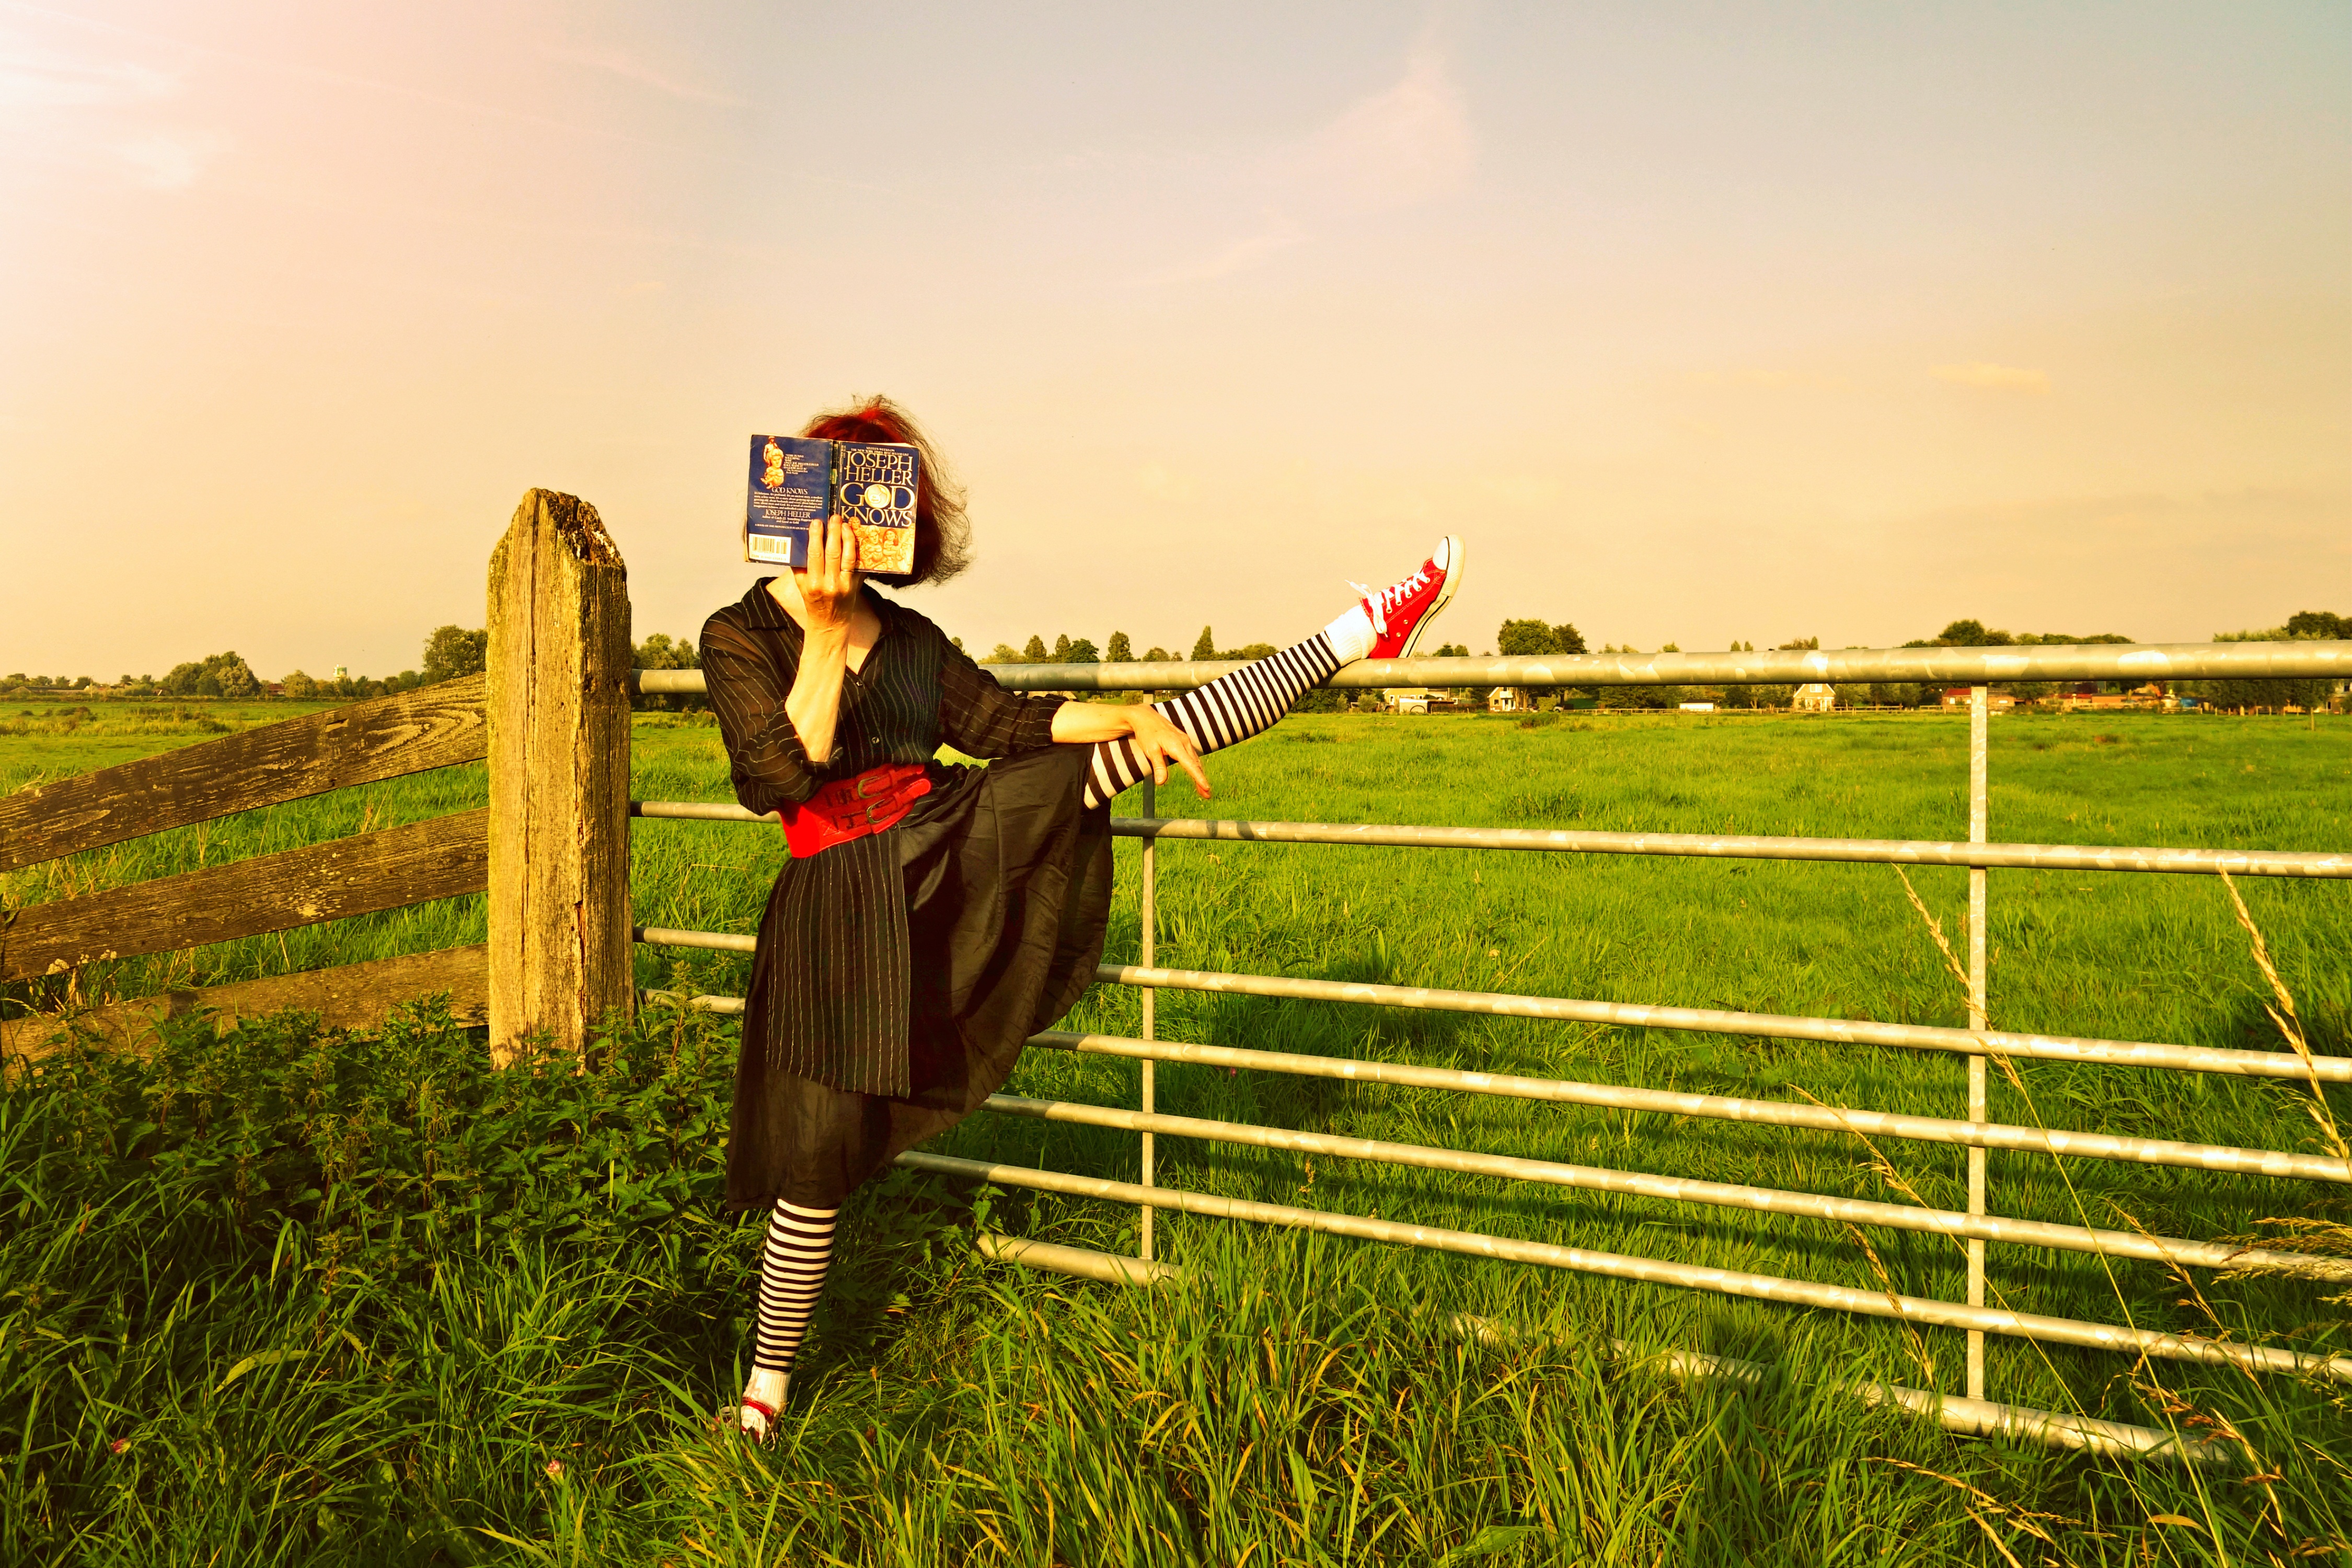
book, person, people, woman, flower, wind, reading, model, fashion, exercise, agriculture, gate, black dress, belt, stripes, pose, pantyhose, clothes, split, supple, rural area, fashion model, red belt, flexible